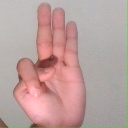
अक्षर: भ